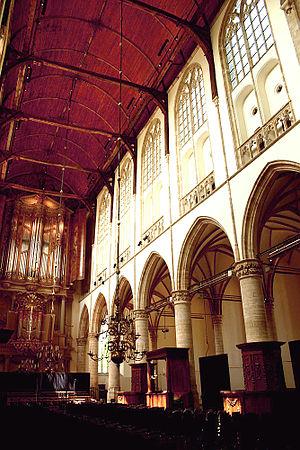
La Grande église Saint-Laurent, aussi appelée Grande église de Alkmaar est une église gothique de la fin du XVᵉ siècle située dans la ville de Alkmaar aux Pays-Bas. L'église est dédiée à Saint Laurent.